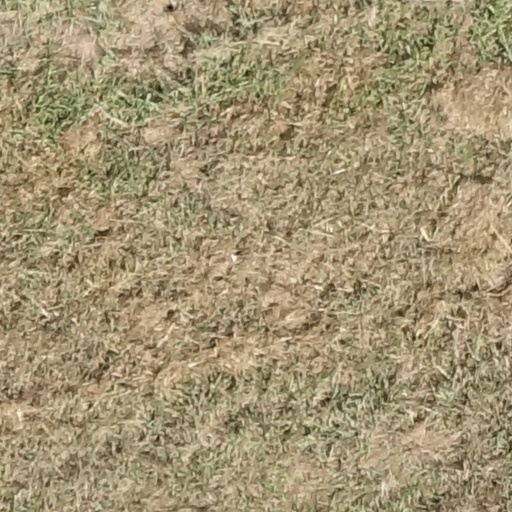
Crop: sorghum